Kursk

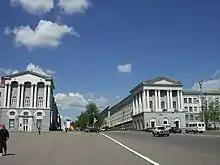
Stalin-era buildings flanking Kursk's Red Square

Rebuilding efforts in the city began in February 1944. The cultural life recovered as well: on 19 February a cinema was reopened, and on 27 February a drama theatre. By 1950 the urban economy had been completely restored. In 1953 the tram system began operating again. On 17 August 1956, Stalinsky District was renamed Promishlenost District, and Dzerzhinsky District was abolished and its territory divided between Promishlenost and Leninsky Districts.